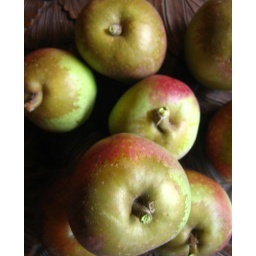
There's an apple tree by the pool